Paragliding

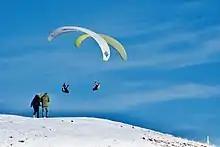
Winter paragliding

Most popular paragliding regions have a number of schools, generally registered with and/or organized by national associations. Certification systems vary widely between countries, though around 10 days instruction to basic certification is standard.